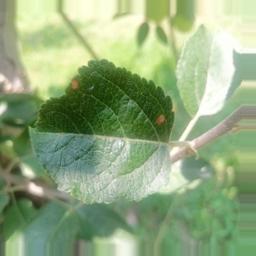
Label: Alternaria